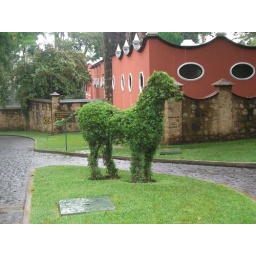
the horse by the main office of the hostels